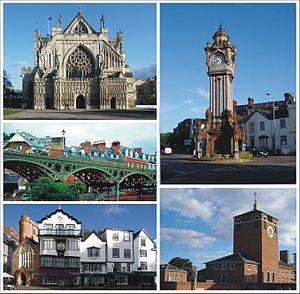
Exeter [ˈɛksɪtə] est le chef-lieu du comté de Devon, Angleterre, Royaume-Uni. La ville est située au nord-est de Plymouth. Sa population est de 115 000 habitants. Connue pour son ancienne cathédrale et ses ports des XIIᵉ et XIVᵉ siècles, Exeter possède le statut de cité.